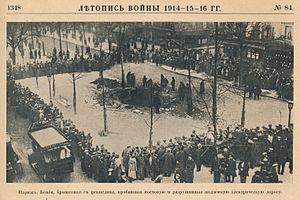
Raid aérien sur Paris le samedi 29 janvier 1916. Des deux dirigeables LZ77 (LZ 47) et LZ 79 (LZ 49) parties dans la soirée le premier survole Charleroi et Maubeuge avant de faire demi-tour en raison de problèmes mécaniques, tandis que le second poursuit sa mission et largue 17 ou 18 bombes sur Paris. Bilan: 26 morts et 32 blessés dans les quartiers de Belleville et Ménilmontant qui auront des funérailles nationales. La première bombe éclata sur le terre-plein d'un boulevard extérieur et creva la voûte du métro&#91